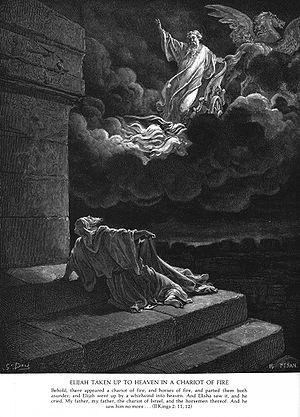
Homme de Dieu est un titre donné à douze personnages de la Bible. Il apparaît 77 fois dans 71 versets différents.
On désigne généralement sous le terme de mythologie juive les récits sacrés et traditionnels qui visent à expliquer et symboliser la religion juive, tandis que le folklore juif désigne les récits populaires et les légendes qui existaient dans la culture juive générale.